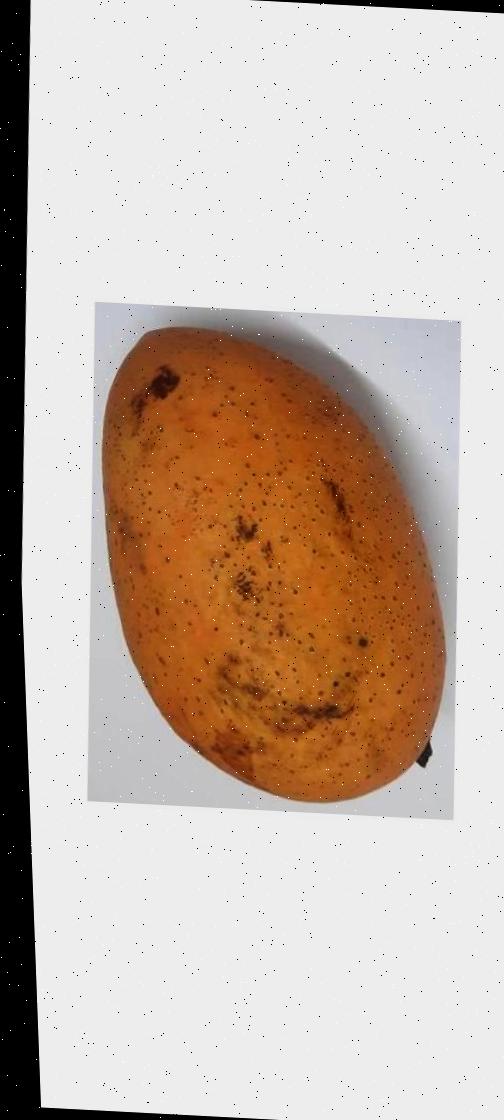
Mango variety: Ashshina Classic